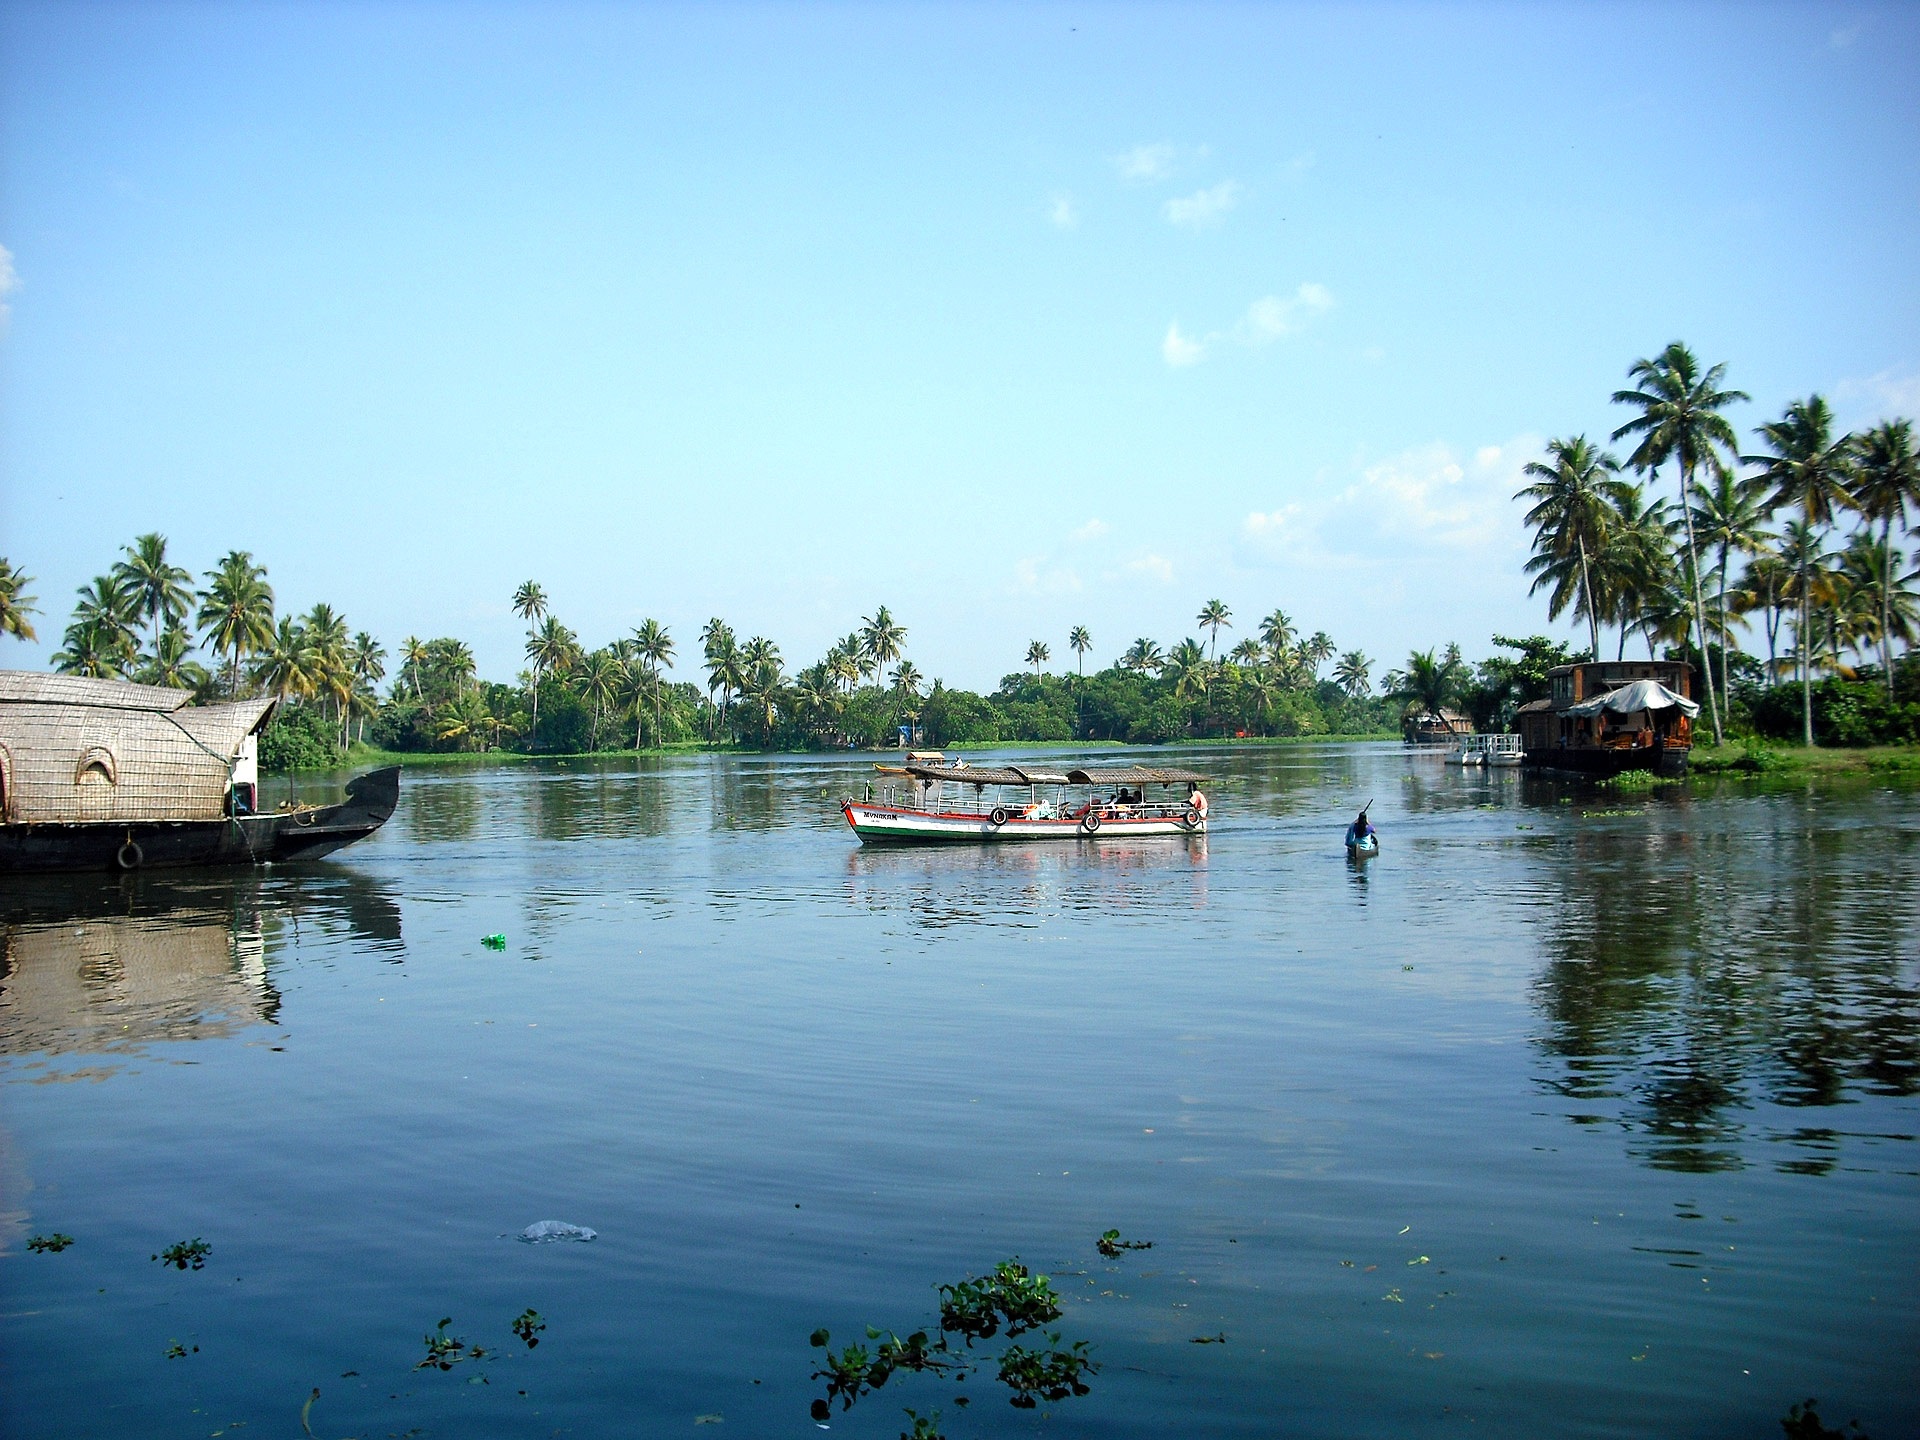
sea, tree, water, boat, shore, lake, river, vacation, reflection, vehicle, lagoon, bay, waterway, body of water, boating, india, backwaters, south india, kerala, houseboat